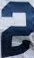
Number: 2